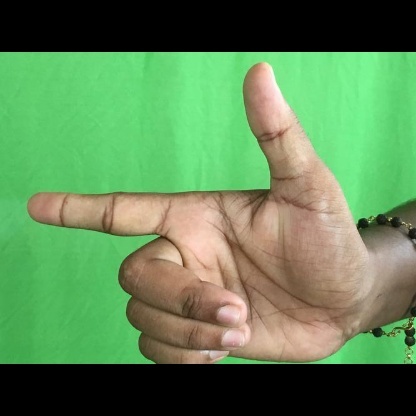
Mudra: Chandrakala